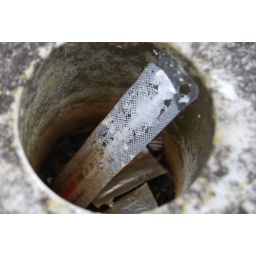
Someone had placed a used syringe and condom packets in a flower pot on a grave.....